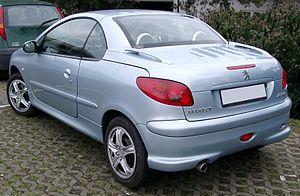
La 206 est un modèle automobile du segment B produit par le constructeur Peugeot et lancé le 10 septembre 1998 pour succéder à la Peugeot 205. La 206 a été la voiture la plus vendue en France en 2001, 2004 et 2005, disputant la première place à sa principale rivale qu'est la Renault Clio II. Elle est depuis les années 2010 la voiture française la plus produite de l'histoire et la plus vendue de tous les temps. Elle est également produite sous le nom de Peugeot 207 en Amérique du sud et par Iran Khodro et sous le nom de Citroën C2 cross en Chine.